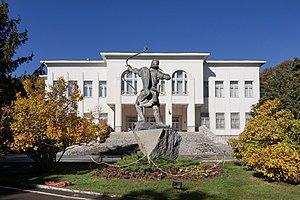
Le Palais Mellat (Palais Blanc), complexe de Sa'dabad, Téhéran, Iran